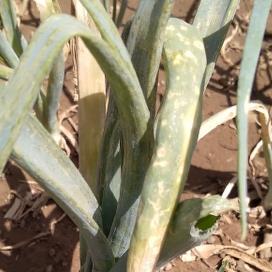
Crop: Onion
Condition: virosis-d